Sonic Rush Adventure

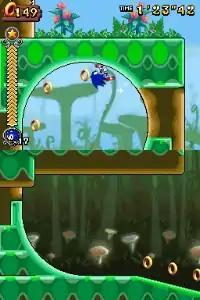
Gameplay screenshot showing Sonic running around a loop in the game's first level.

"Sonic Rush Adventure" is a platform game similar in gameplay and style to the original 2005 "Sonic Rush". As in the original, players control Sonic the Hedgehog or Blaze the Cat, whose goal is to collect the Chaos Emeralds and their alternate-dimensional counterparts, the Sol Emeralds, and defeat a nefarious band of robot pirates. Like the original, Sonic and Blaze attack by jumping and spinning, can perform a speed boost using a Tension Gauge (which is filled when they perform tricks in mid-air or defeat robot enemies), collect rings as a form of health, and power-ups such as elemental shields and invincibility. The gameplay is split into seven levels, each of which contains three parts: two normal levels; and a boss fight. In normal levels, players must reach the treasure chest at the end of the stage, while using features such as springboards and boost pads, and avoiding obstacles such as robots, spikes, and bottomless pits. In boss fights, players must defeat a large robot by jumping on its vulnerable spot to deplete its health meter. When completing a level, players are given a grade based on their performance; an "S" rank is the best, while a "C" is the worst. Both of the DS's screens are used to display the play area, with the player's character moving between them as necessary.